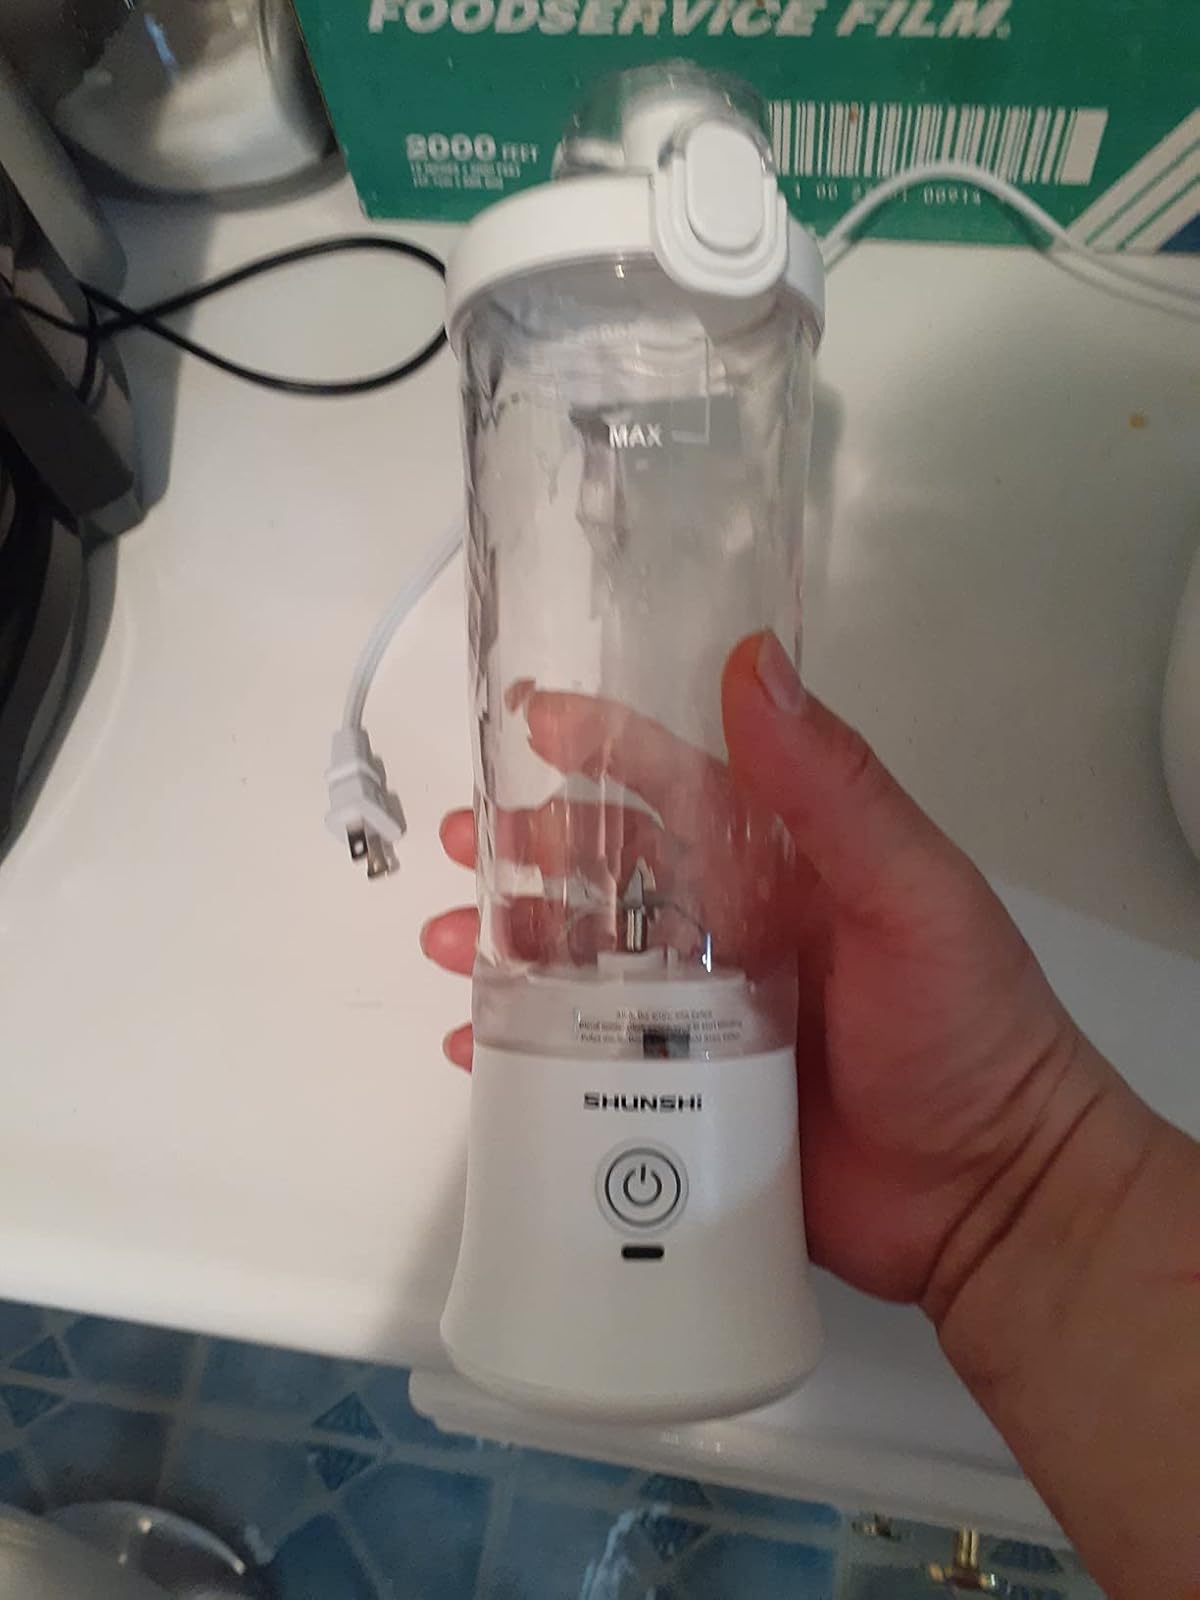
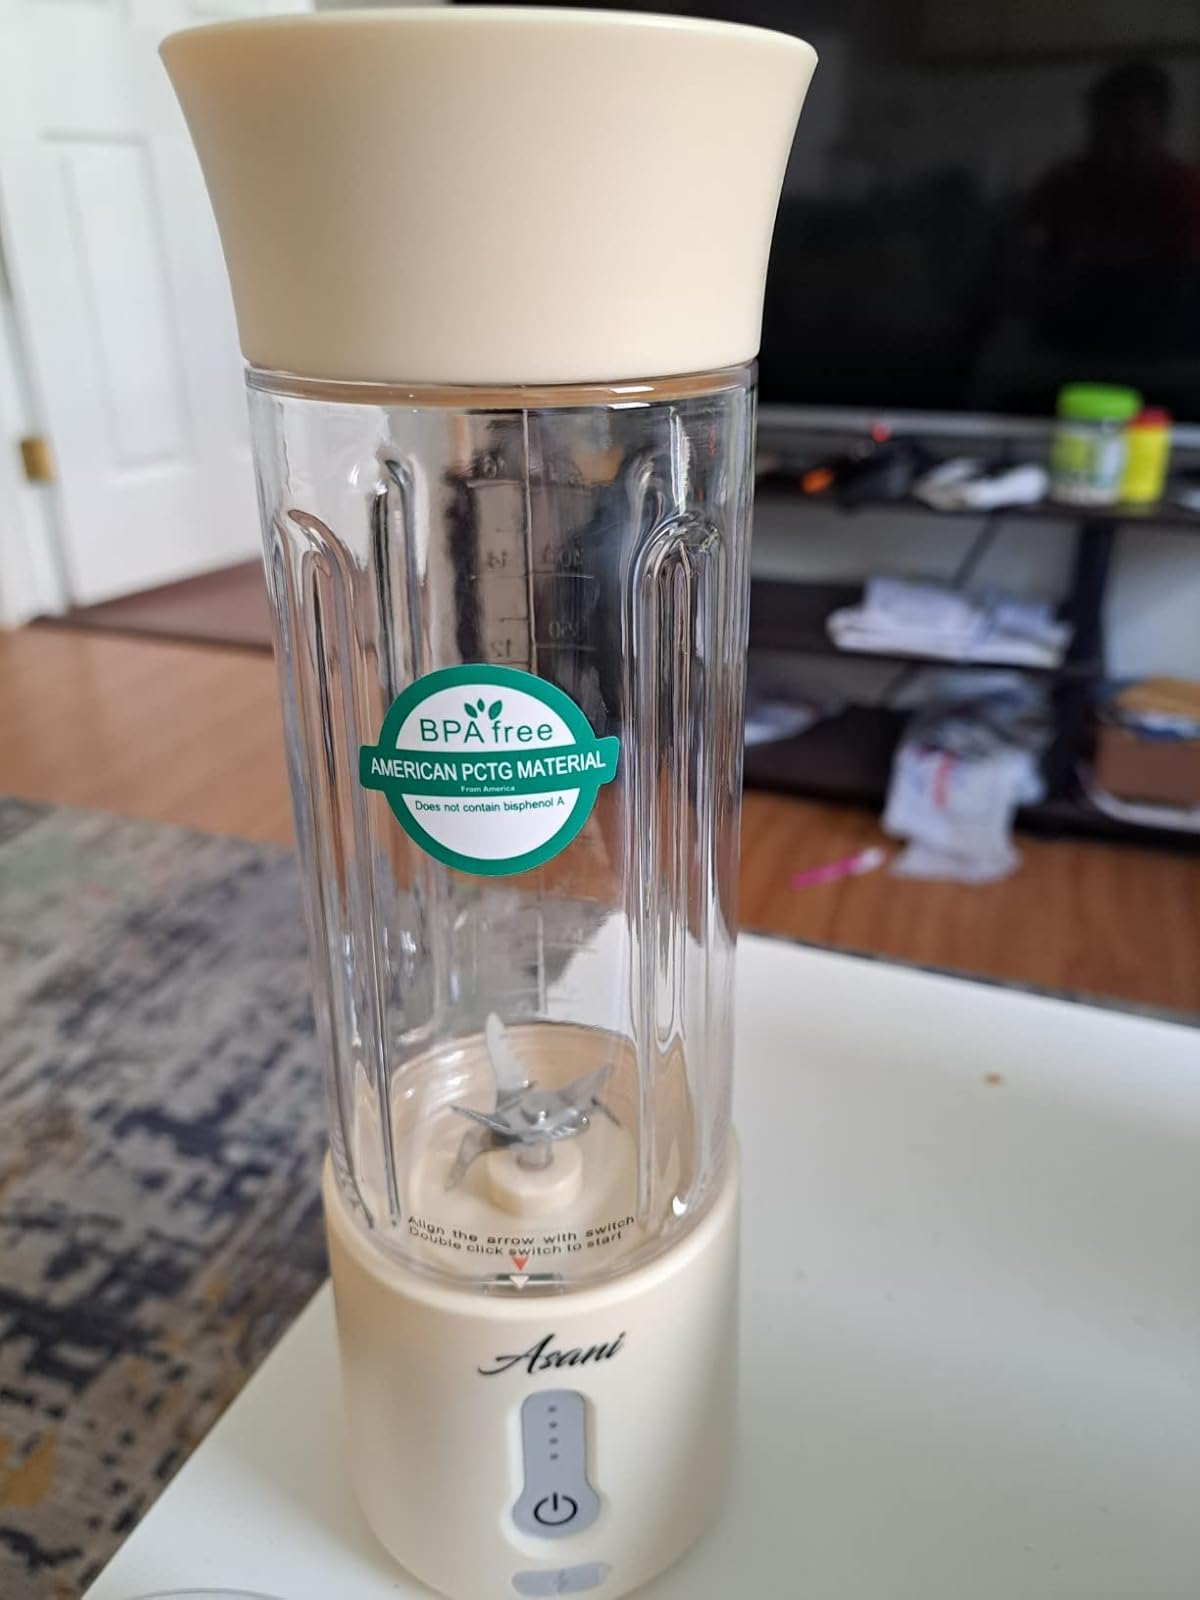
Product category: items_blender
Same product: no